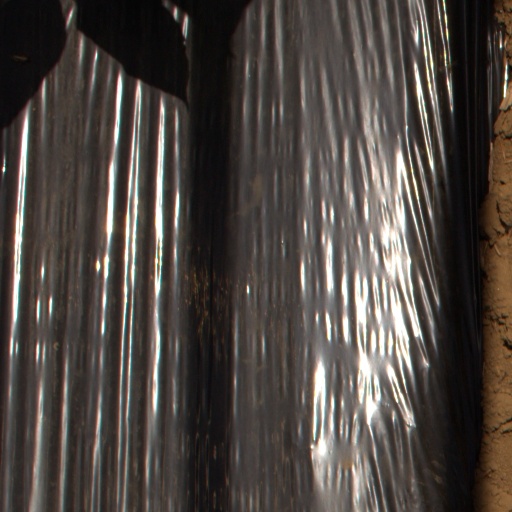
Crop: Jerusalem artichoke